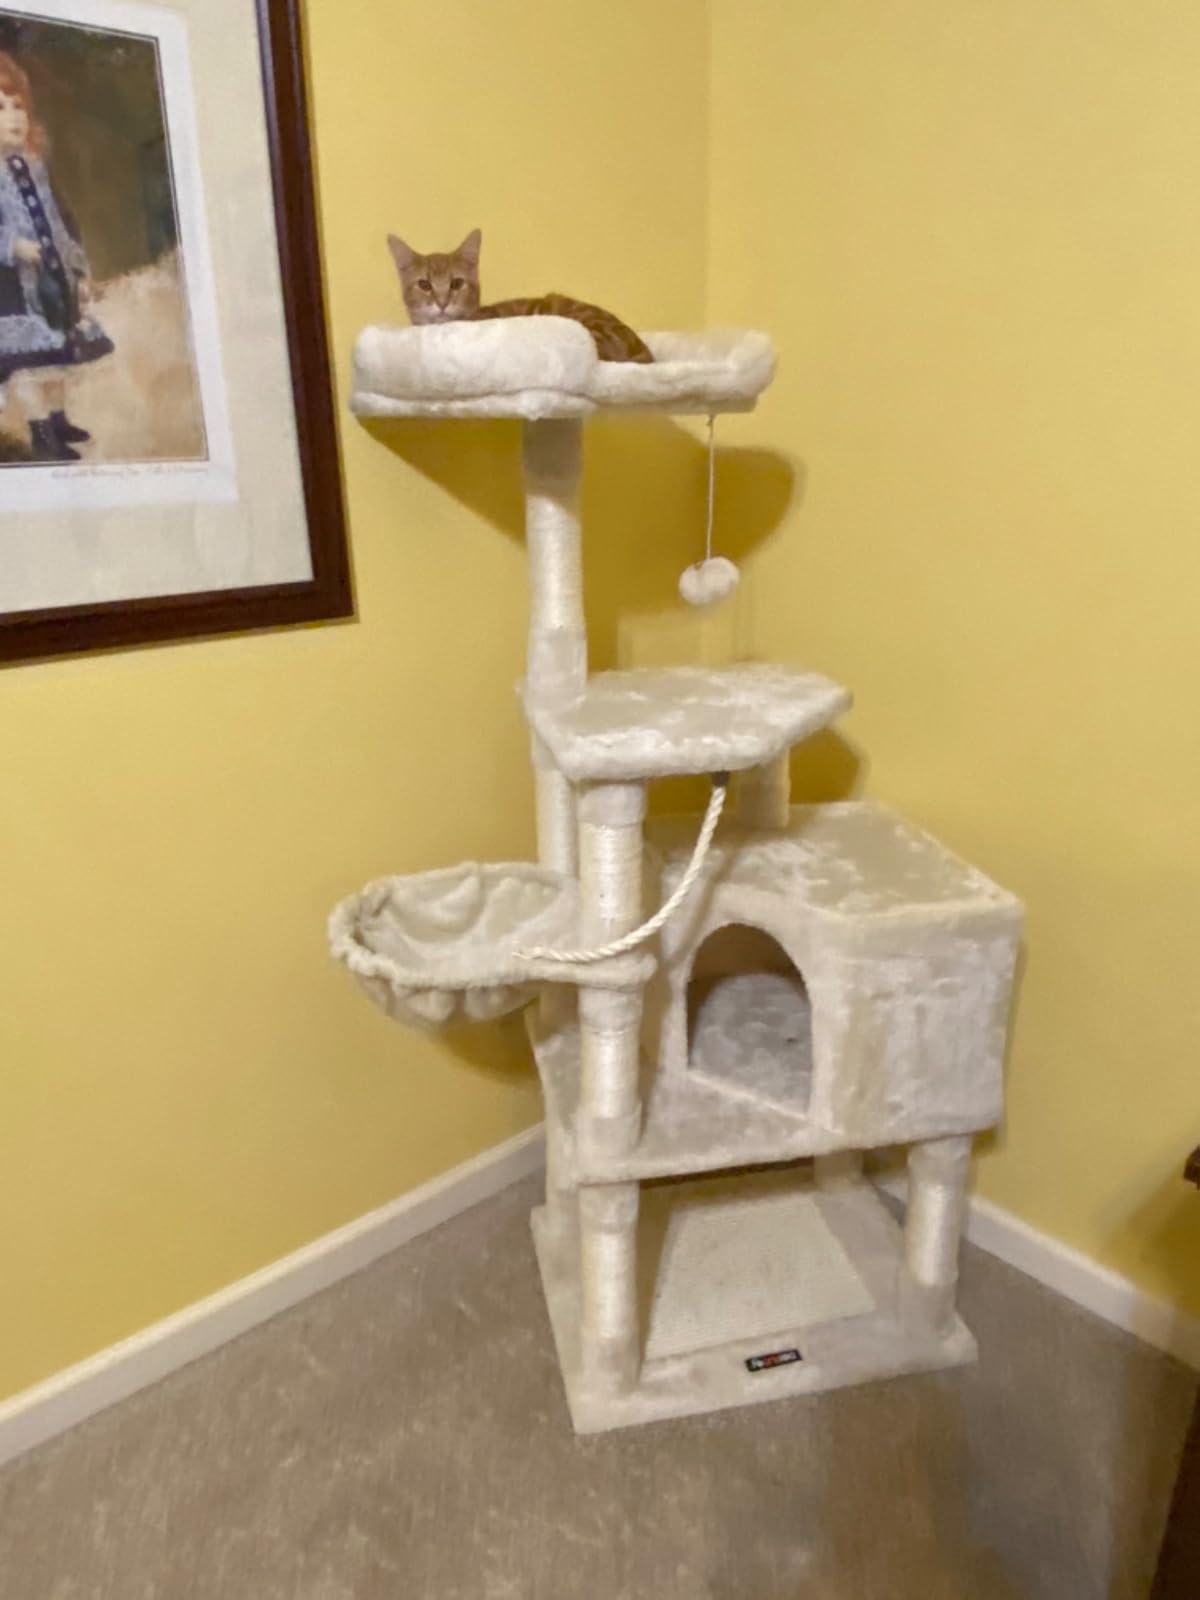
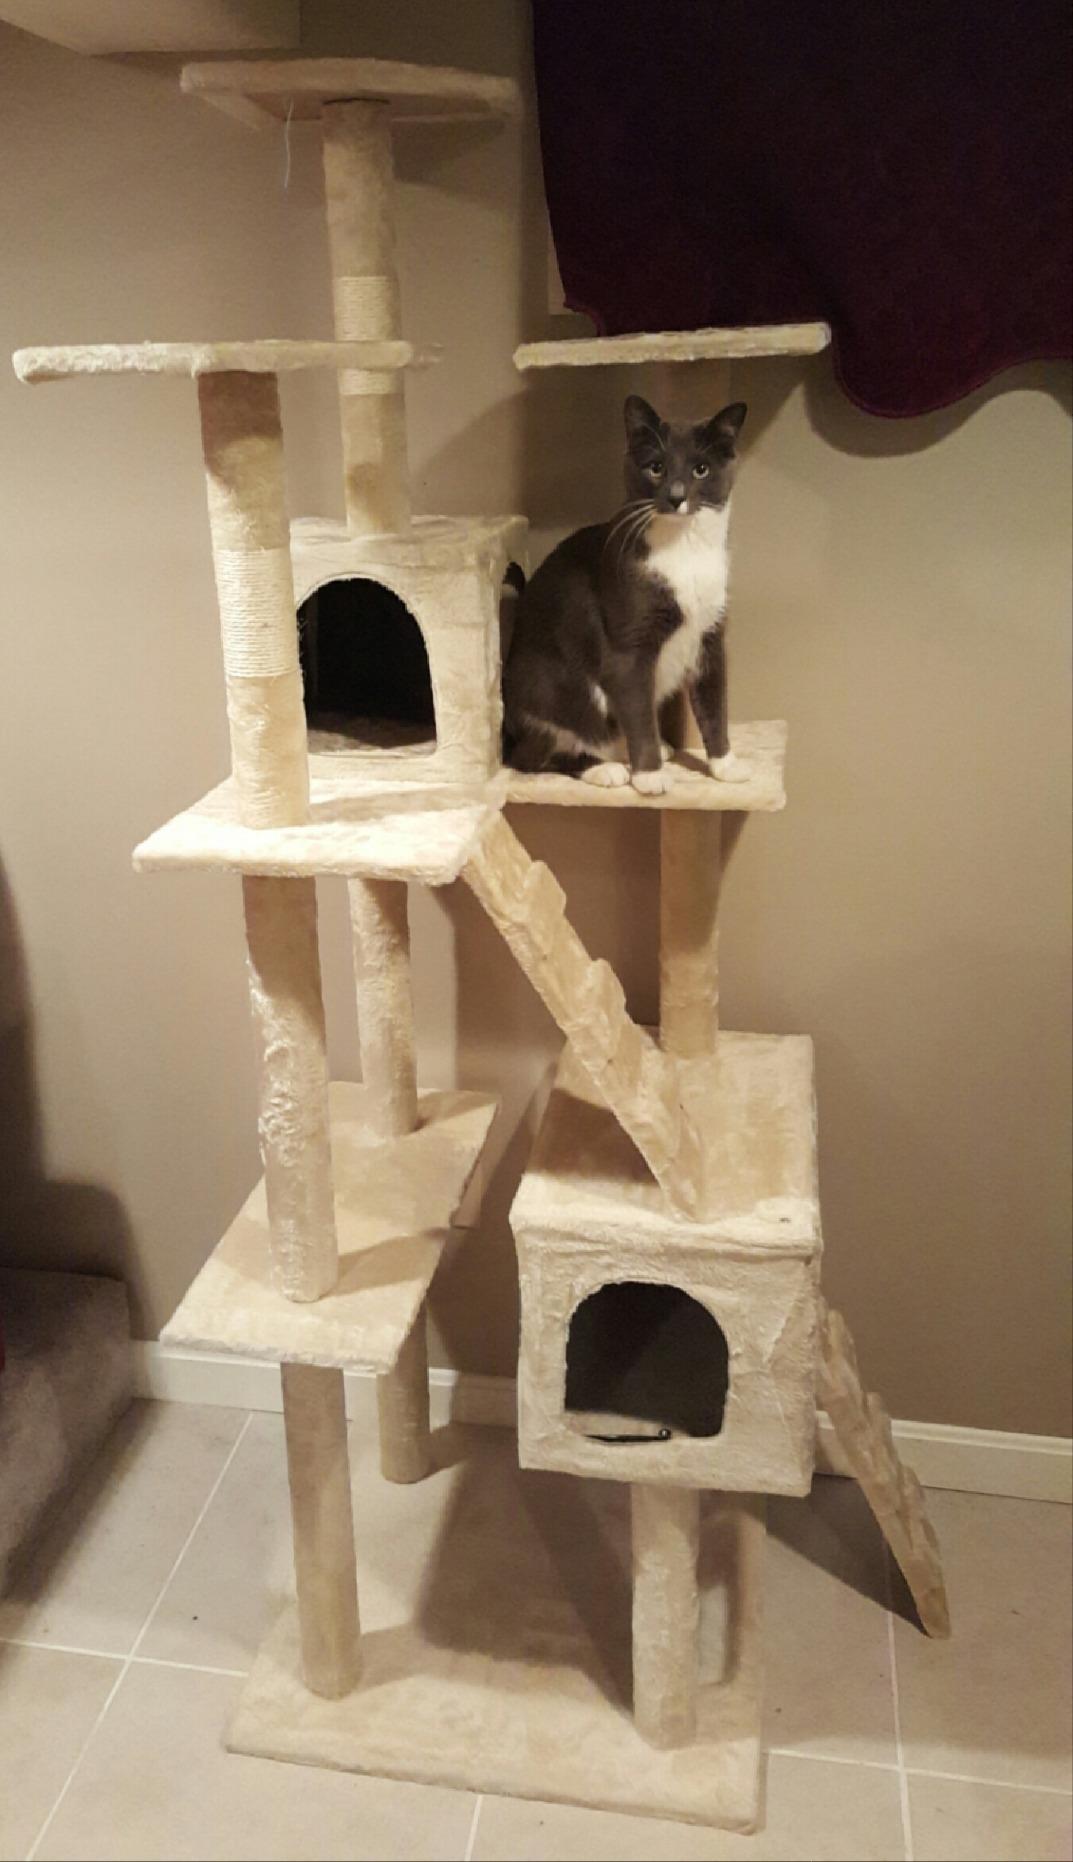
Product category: items_cat tree
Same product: no